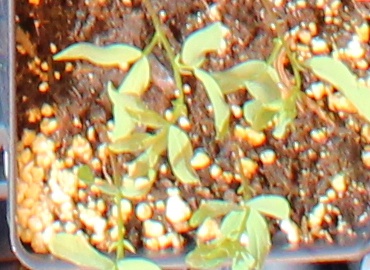
Label: Lentil